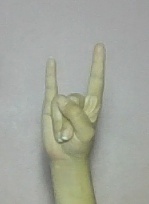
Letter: la